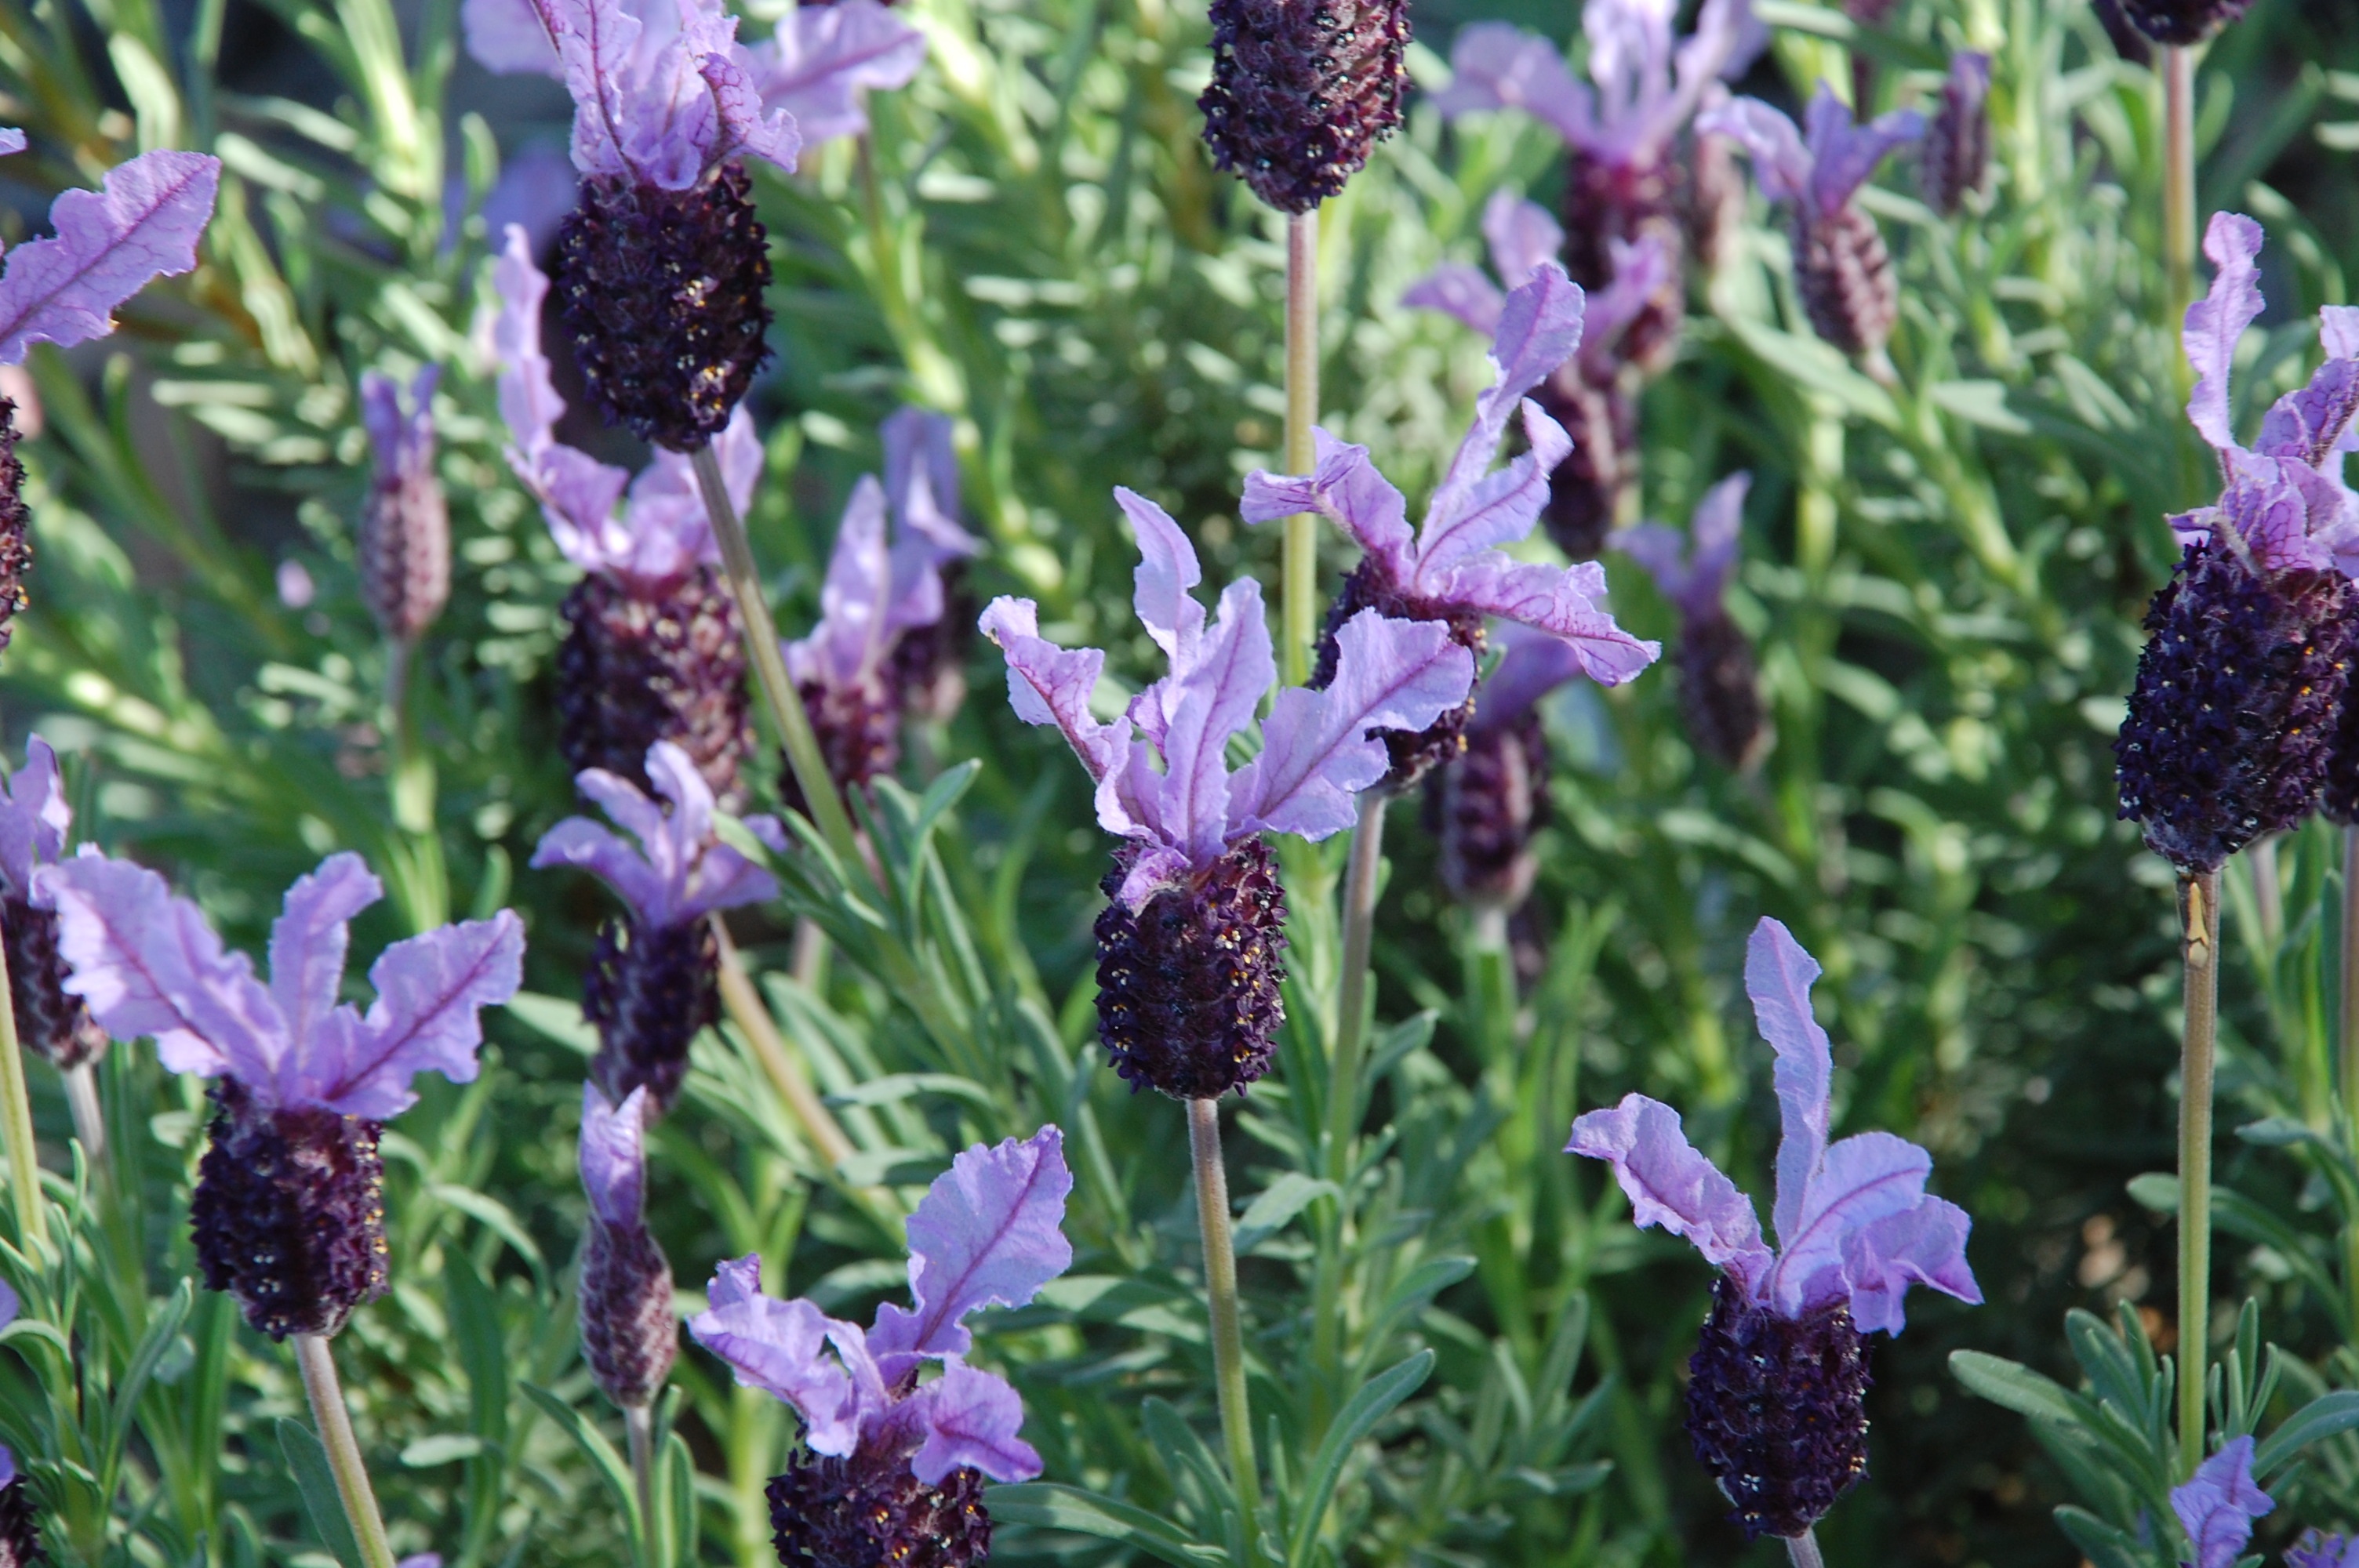
nature, blossom, plant, flower, purple, bloom, summer, floral, aroma, herb, scenic, natural, fresh, botany, blooming, blue, garden, medicine, flora, lavender, violet, lavender field, provence, purple flower, hyacinth, scented, fragrance, aromatic, aromatherapy, summer flowers, flowering plant, lavender flower, land plant, english lavender, french lavender, dactylorhiza praetermissa, lavandula dentata